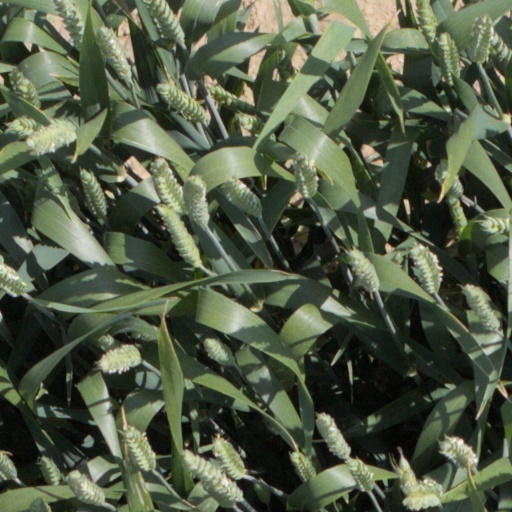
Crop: wheat